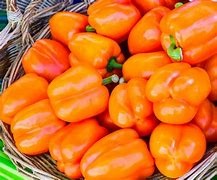
Label: capsicum